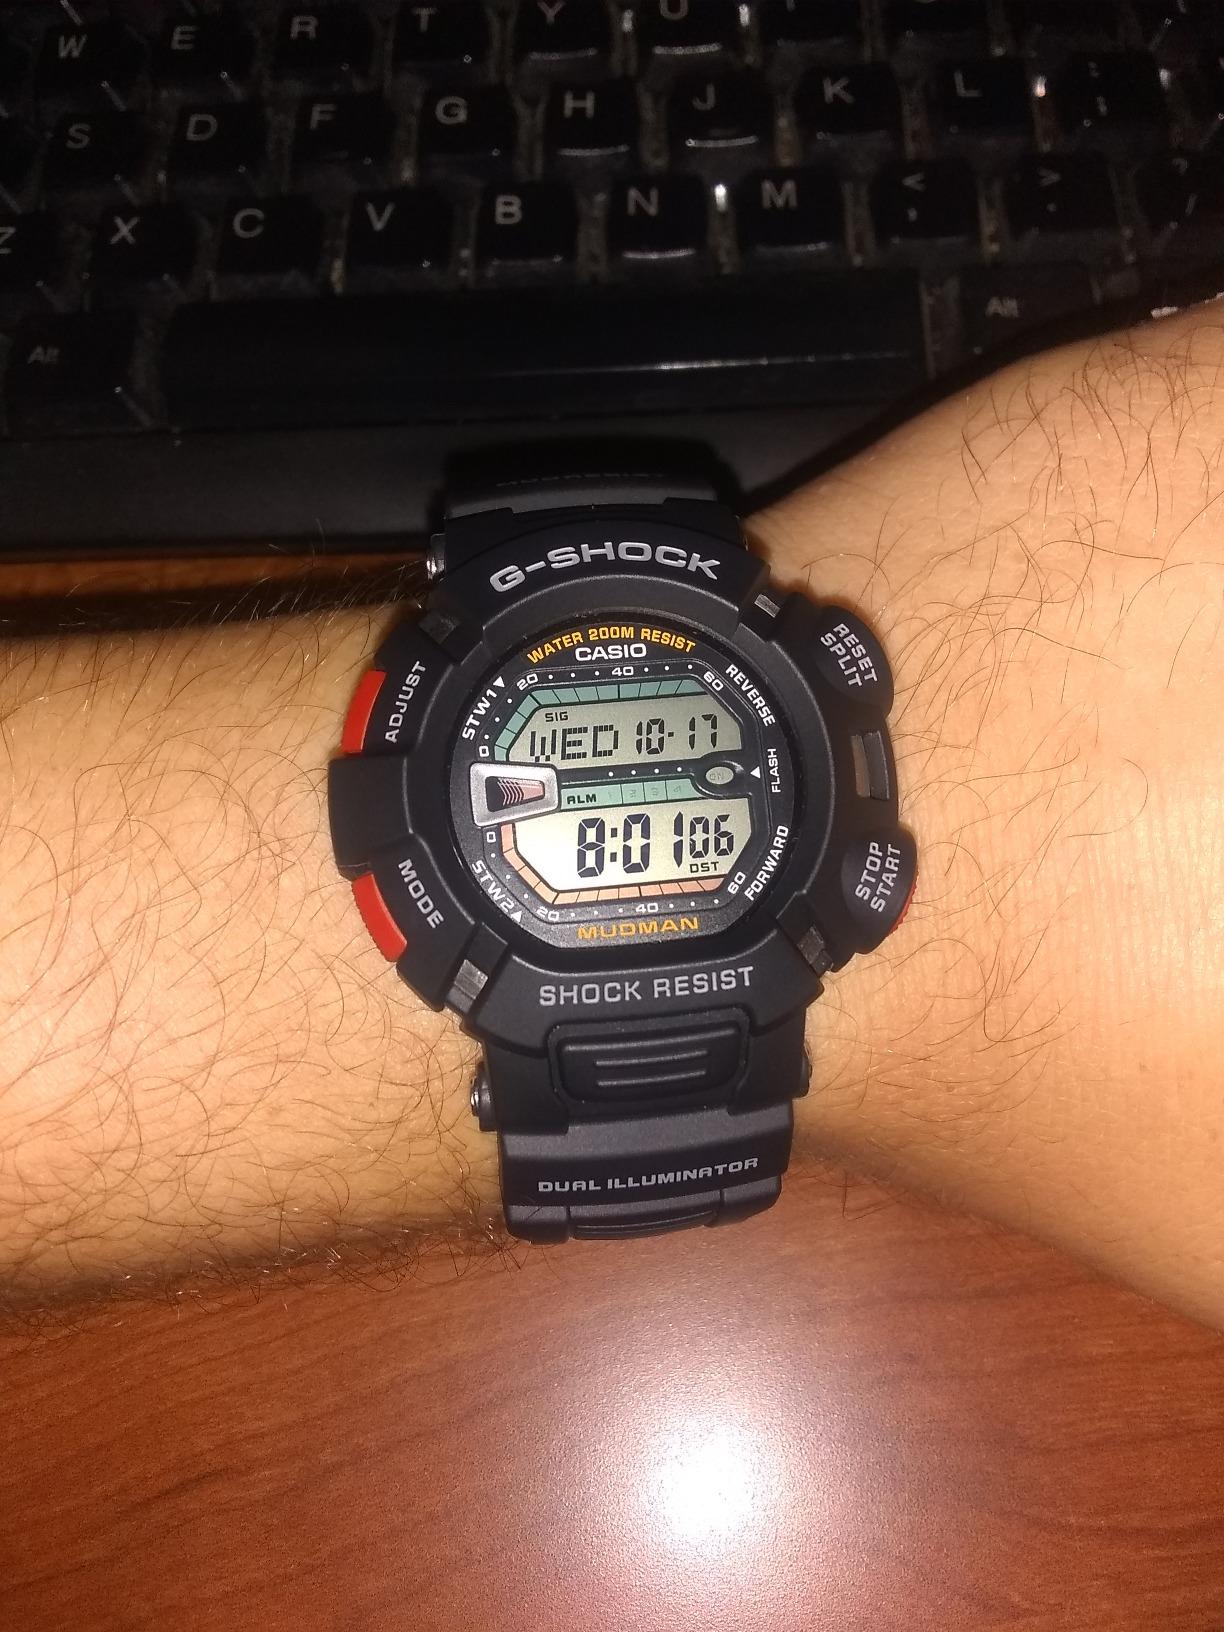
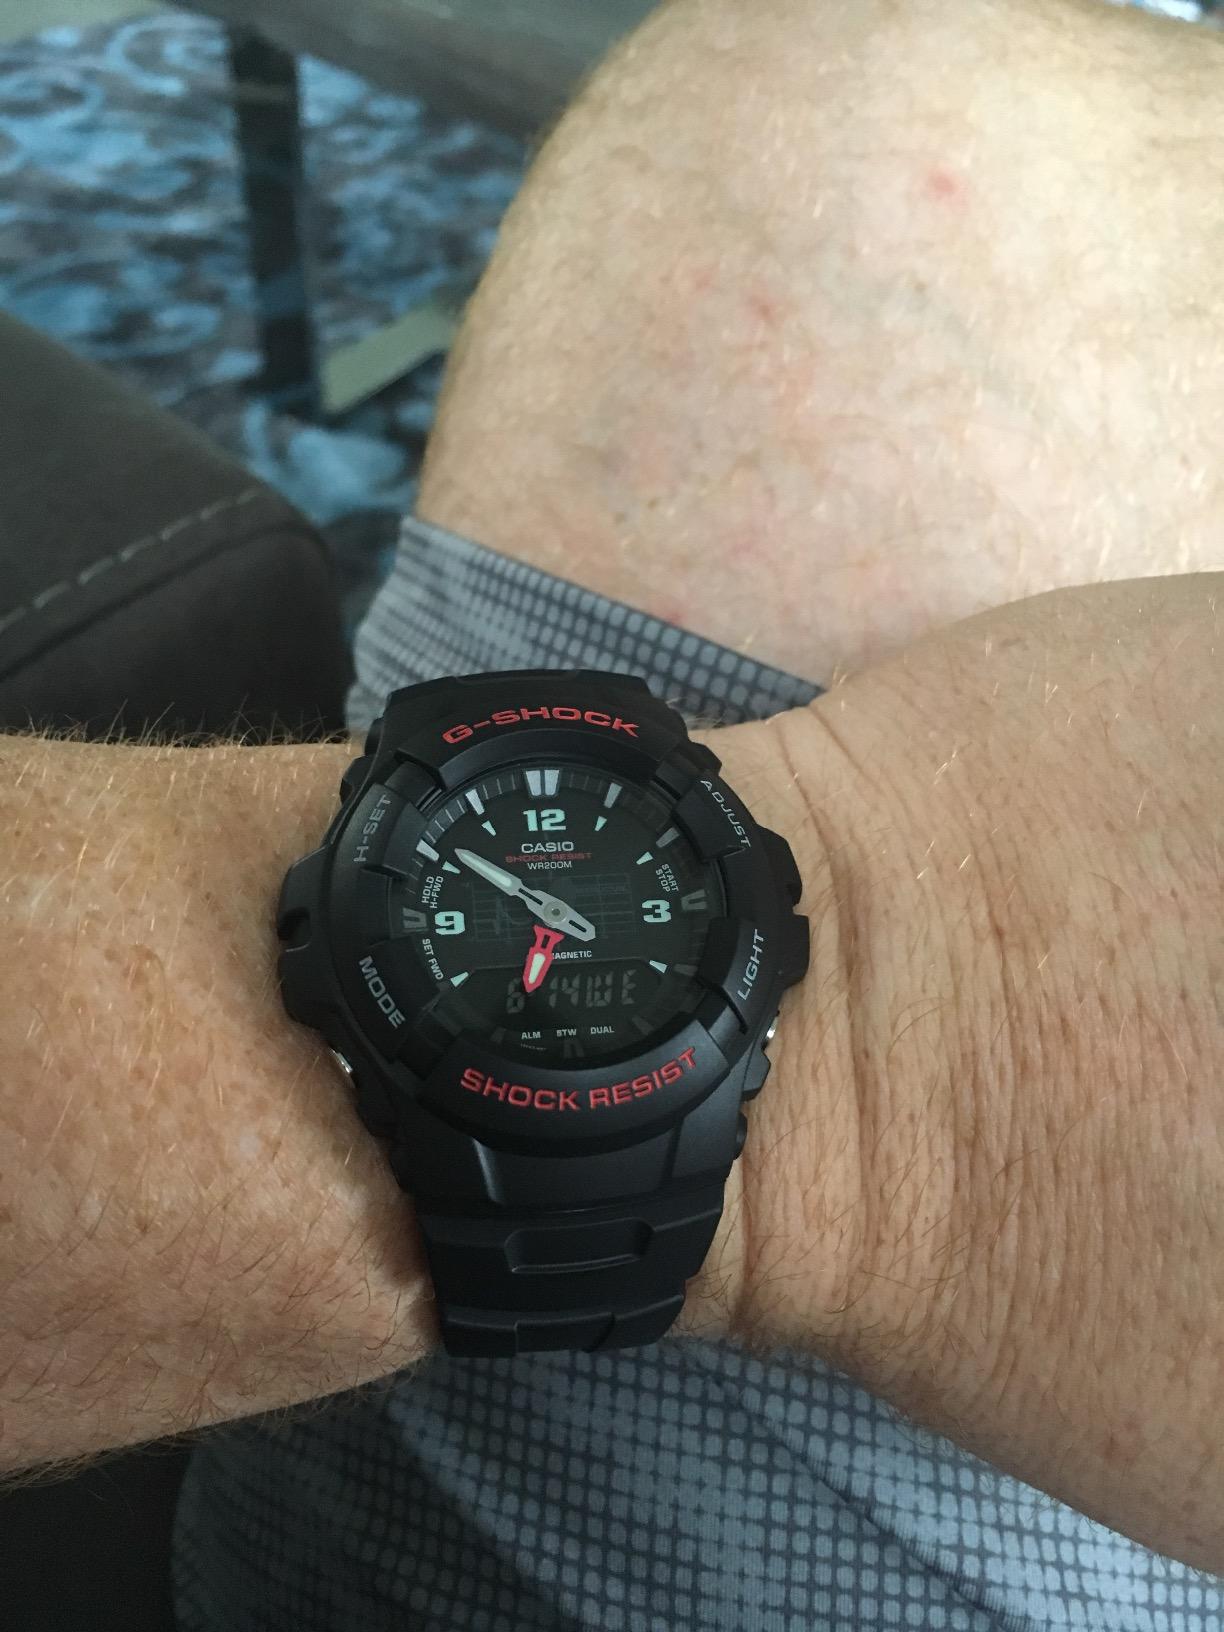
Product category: accessories_watch
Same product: no